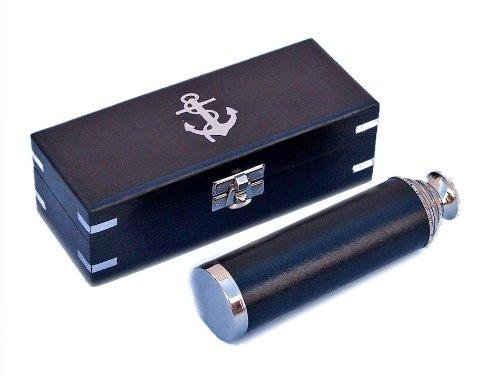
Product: Hampton Nautical Captain's Chrome/Leather Spyglass Telescope with Black Rosewood Box, 14"
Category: Toys & Games | Learning & Education | Optics | Telescopes
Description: Solid rosewood black box adorned with chrome anchor emblem.
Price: $39.15
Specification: ProductDimensions:14x2x2inches|ItemWeight:1.15pounds|ShippingWeight:1.15pounds(Viewshippingratesandpolicies)|Manufacturer:HandcraftedModelShips|ASIN:B00GA1ZUP8|DomesticShipping:ItemcanbeshippedwithinU.S.|InternationalShipping:ThisitemcanbeshippedtoselectcountriesoutsideoftheU.S.LearnMore|Californiaresidents:ClickhereforProposition65warning|Itemmodelnumber:FT-0224NL